Ethel Barrymore Theatre

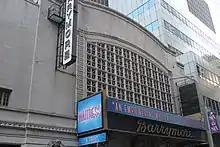
Upper part of the facade

The theater's plays in 1933 included "Design for Living" with Alfred Lunt, Lynn Fontanne, and Noël Coward, as well as the mystery "Ten Minute Alibi" and the drama "Jezebel". The Barrymore went into receivership the same year, and the receiver deeded the theater to the Barrymore Theater Corporation. The Barrymore had seven flops in 1934. Coward, Lunt, and Fontanne returned in January 1935 for the play "Point Valaine", which lasted for only 56 performances. The Barrymore hosted a transfer of the play "Distaff Side" that March, and Philip Merivale and Gladys Cooper staged revivals of Shakespeare's "Macbeth" and "Othello" that October. The play "Parnell" opened in November 1935 and ran for 98 performances; it was followed by a double bill of Irwin Shaw's "Bury the Dead" and "Prelude" in April 1936, then Emlyn Williams's "Night Must Fall" that September. Clare Boothe Luce's "The Women" opened with an all-female cast in December 1936 and was a hit, running for 657 performances.